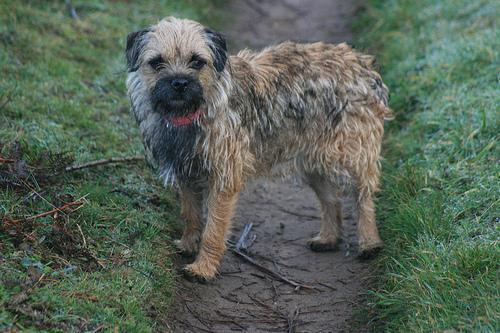
Border_terrier